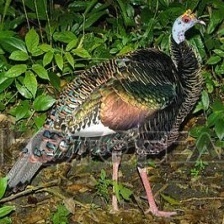
Species: OCELLATED TURKEY
Scientific name: MELEAGRIS OCELLATA